55th (West Lancashire) Division

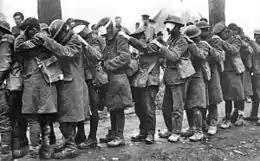
Members of the division, blinded by poison gas on 10 April 1918.

At 07:00 on 30 November, the German counter-attack began with a heavy barrage across the entire divisional front. An hour later, German machine guns opened fire, and were supplemented by aerial attacks. On the division's left, the Germans broke through and were able to use this to outflank the 55th Division's positions. The 166th Brigade was heavily engaged, with some positions coming under attack after being outflanked and surrounded. At least two companies of infantry, one each from the 1/5SL and the Liverpool Scottish, were overrun during the attack. Despite fierce resistance from the brigade, slowing the German advance, they were unable to stop the Germans from penetrating the front to a depth of . Some of the front line troops that had fallen back, despite their losses, launched minor counter-attacks that denied high ground to the Germans. In one sector, a composite group of the 1/5KORL, the 1/5KR, and the Liverpool Scottish were cut off, but held their position until 05:00 the next morning when they fought their way back to the main divisional positions. The 166th Brigade, reinforced with elements of the 164th Brigade that had been held in reserve, was ordered to dig new trench lines and lay wire in front of Épehy to deny the village to the Germans.